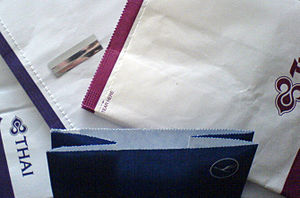
Brækpose
Ubrugte brækposer fra Thai Airways og Lufthansa, de har begge metalclips til lukning af posen efter brug.
En brækpose er en pose der som regel stilles til rådighed for passagerer på fly og færger til opsamling og opbevaring af opkast i tilfælde af transportsyge. Hovercraft-færger og sågar togselskaber stiller nogengange sådanne poser til rådighed.